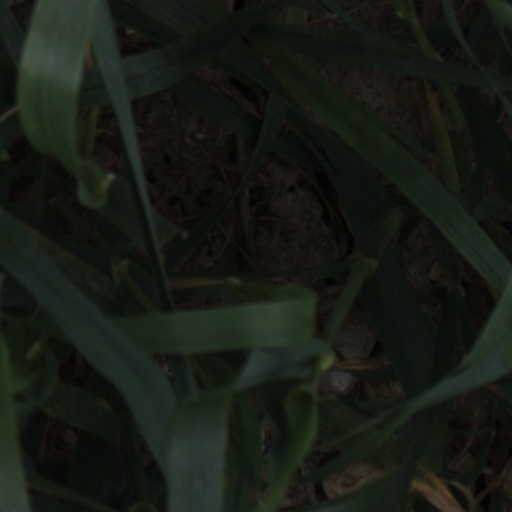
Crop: wheat